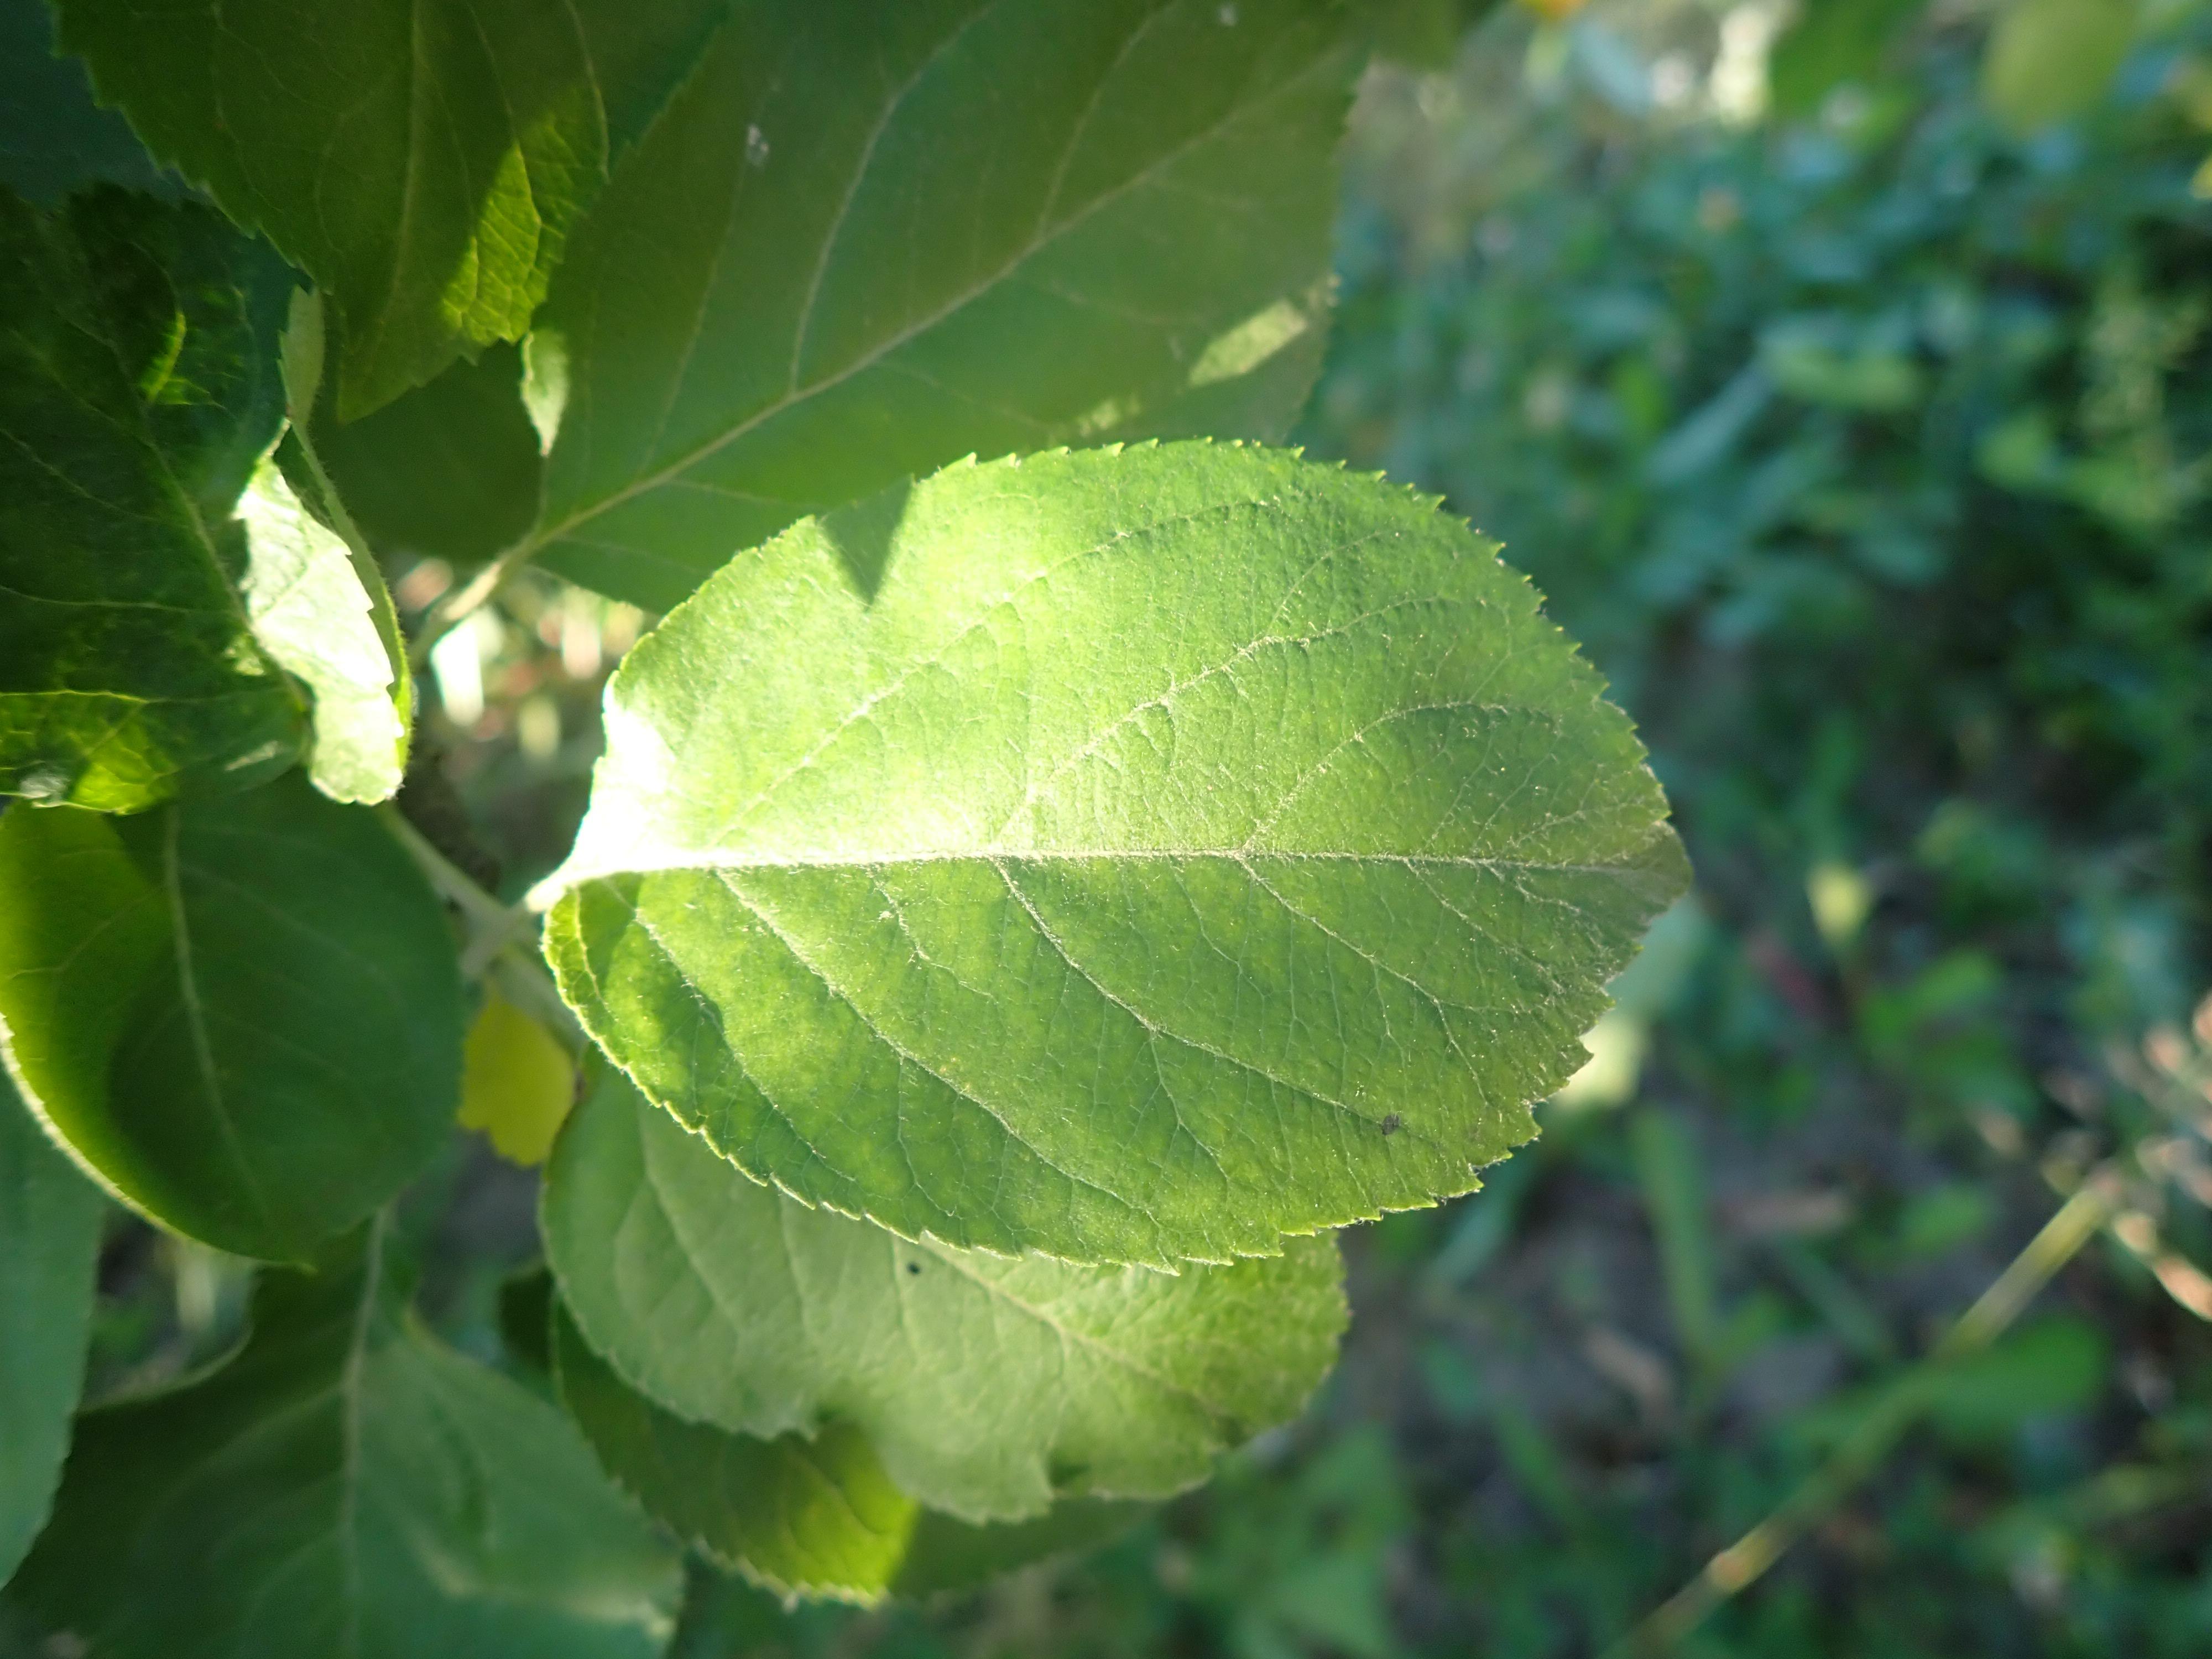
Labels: healthy